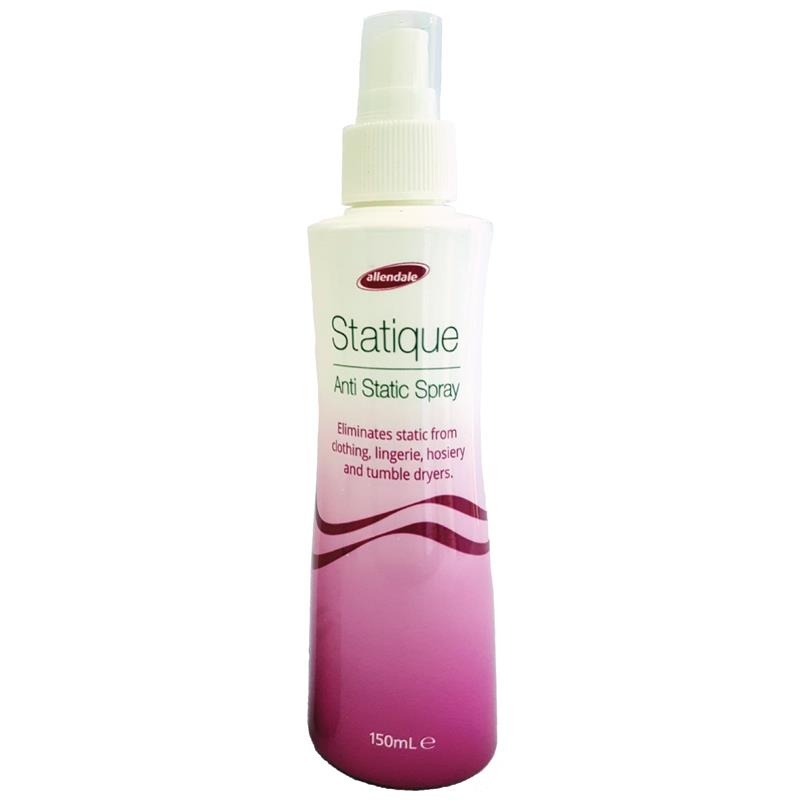
Statique Anti-Static Spray - 150ml for Fabric Protection
Prevent Static Build-Up with Statique Anti-Static Spray Statique Anti-Static Spray is your go-to solution for preventing static build-up on fabrics. This non-toxic, non-hazardous spray is easy to use and keeps your garments looking their best. Key Features: Prevents static build-up on various fabrics Non-toxic and non-hazardous formula Usage Instructions: Spray a fine mist onto fabrics, holding the bottle 30cm away. Use on the inside of garments and outside of hosiery. Allow to dry before wearing. Always patch test fabric before use. Conclusion Keep your clothes static-free with Statique Anti-Static Spray for a polished look.
Brand: Statique
Category: Home & Garden > Household Supplies > Laundry Supplies > Wrinkle Releasers & Anti-Static Sprays > Anti-Static Sprays